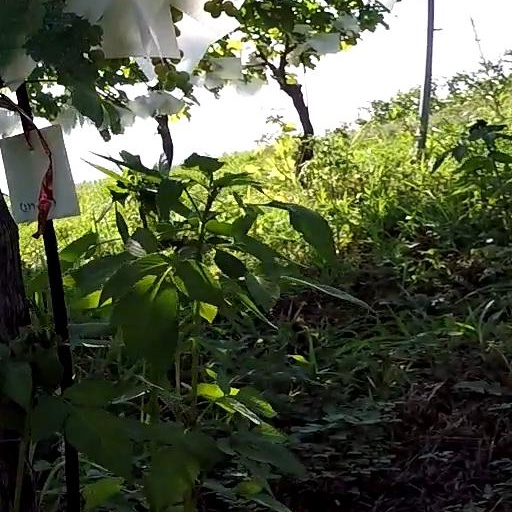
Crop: grape